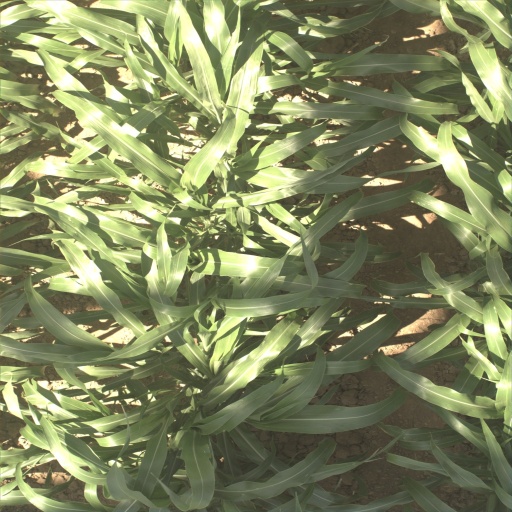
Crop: sorghum